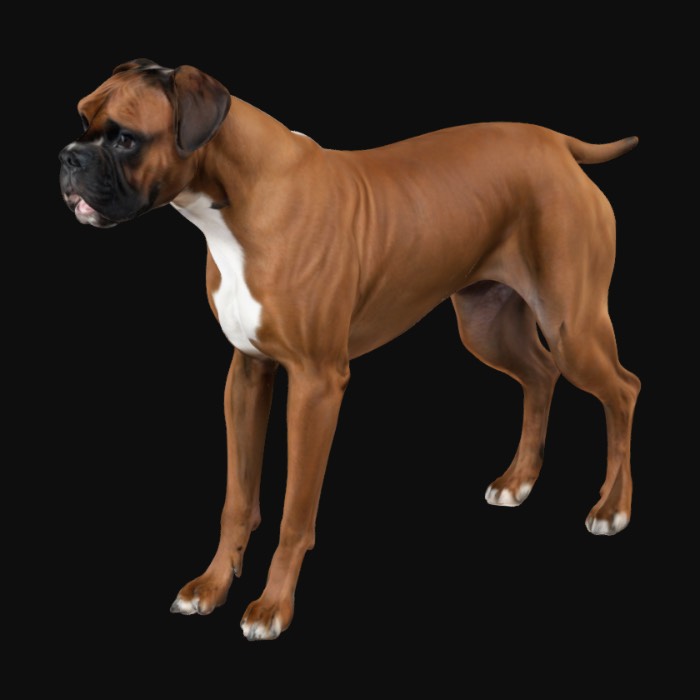
미적 점수 (1~10점): 4